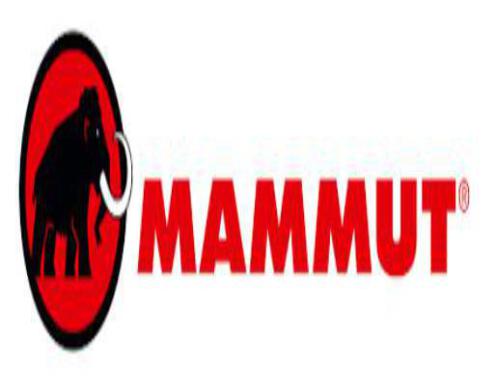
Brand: mammut
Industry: Sports